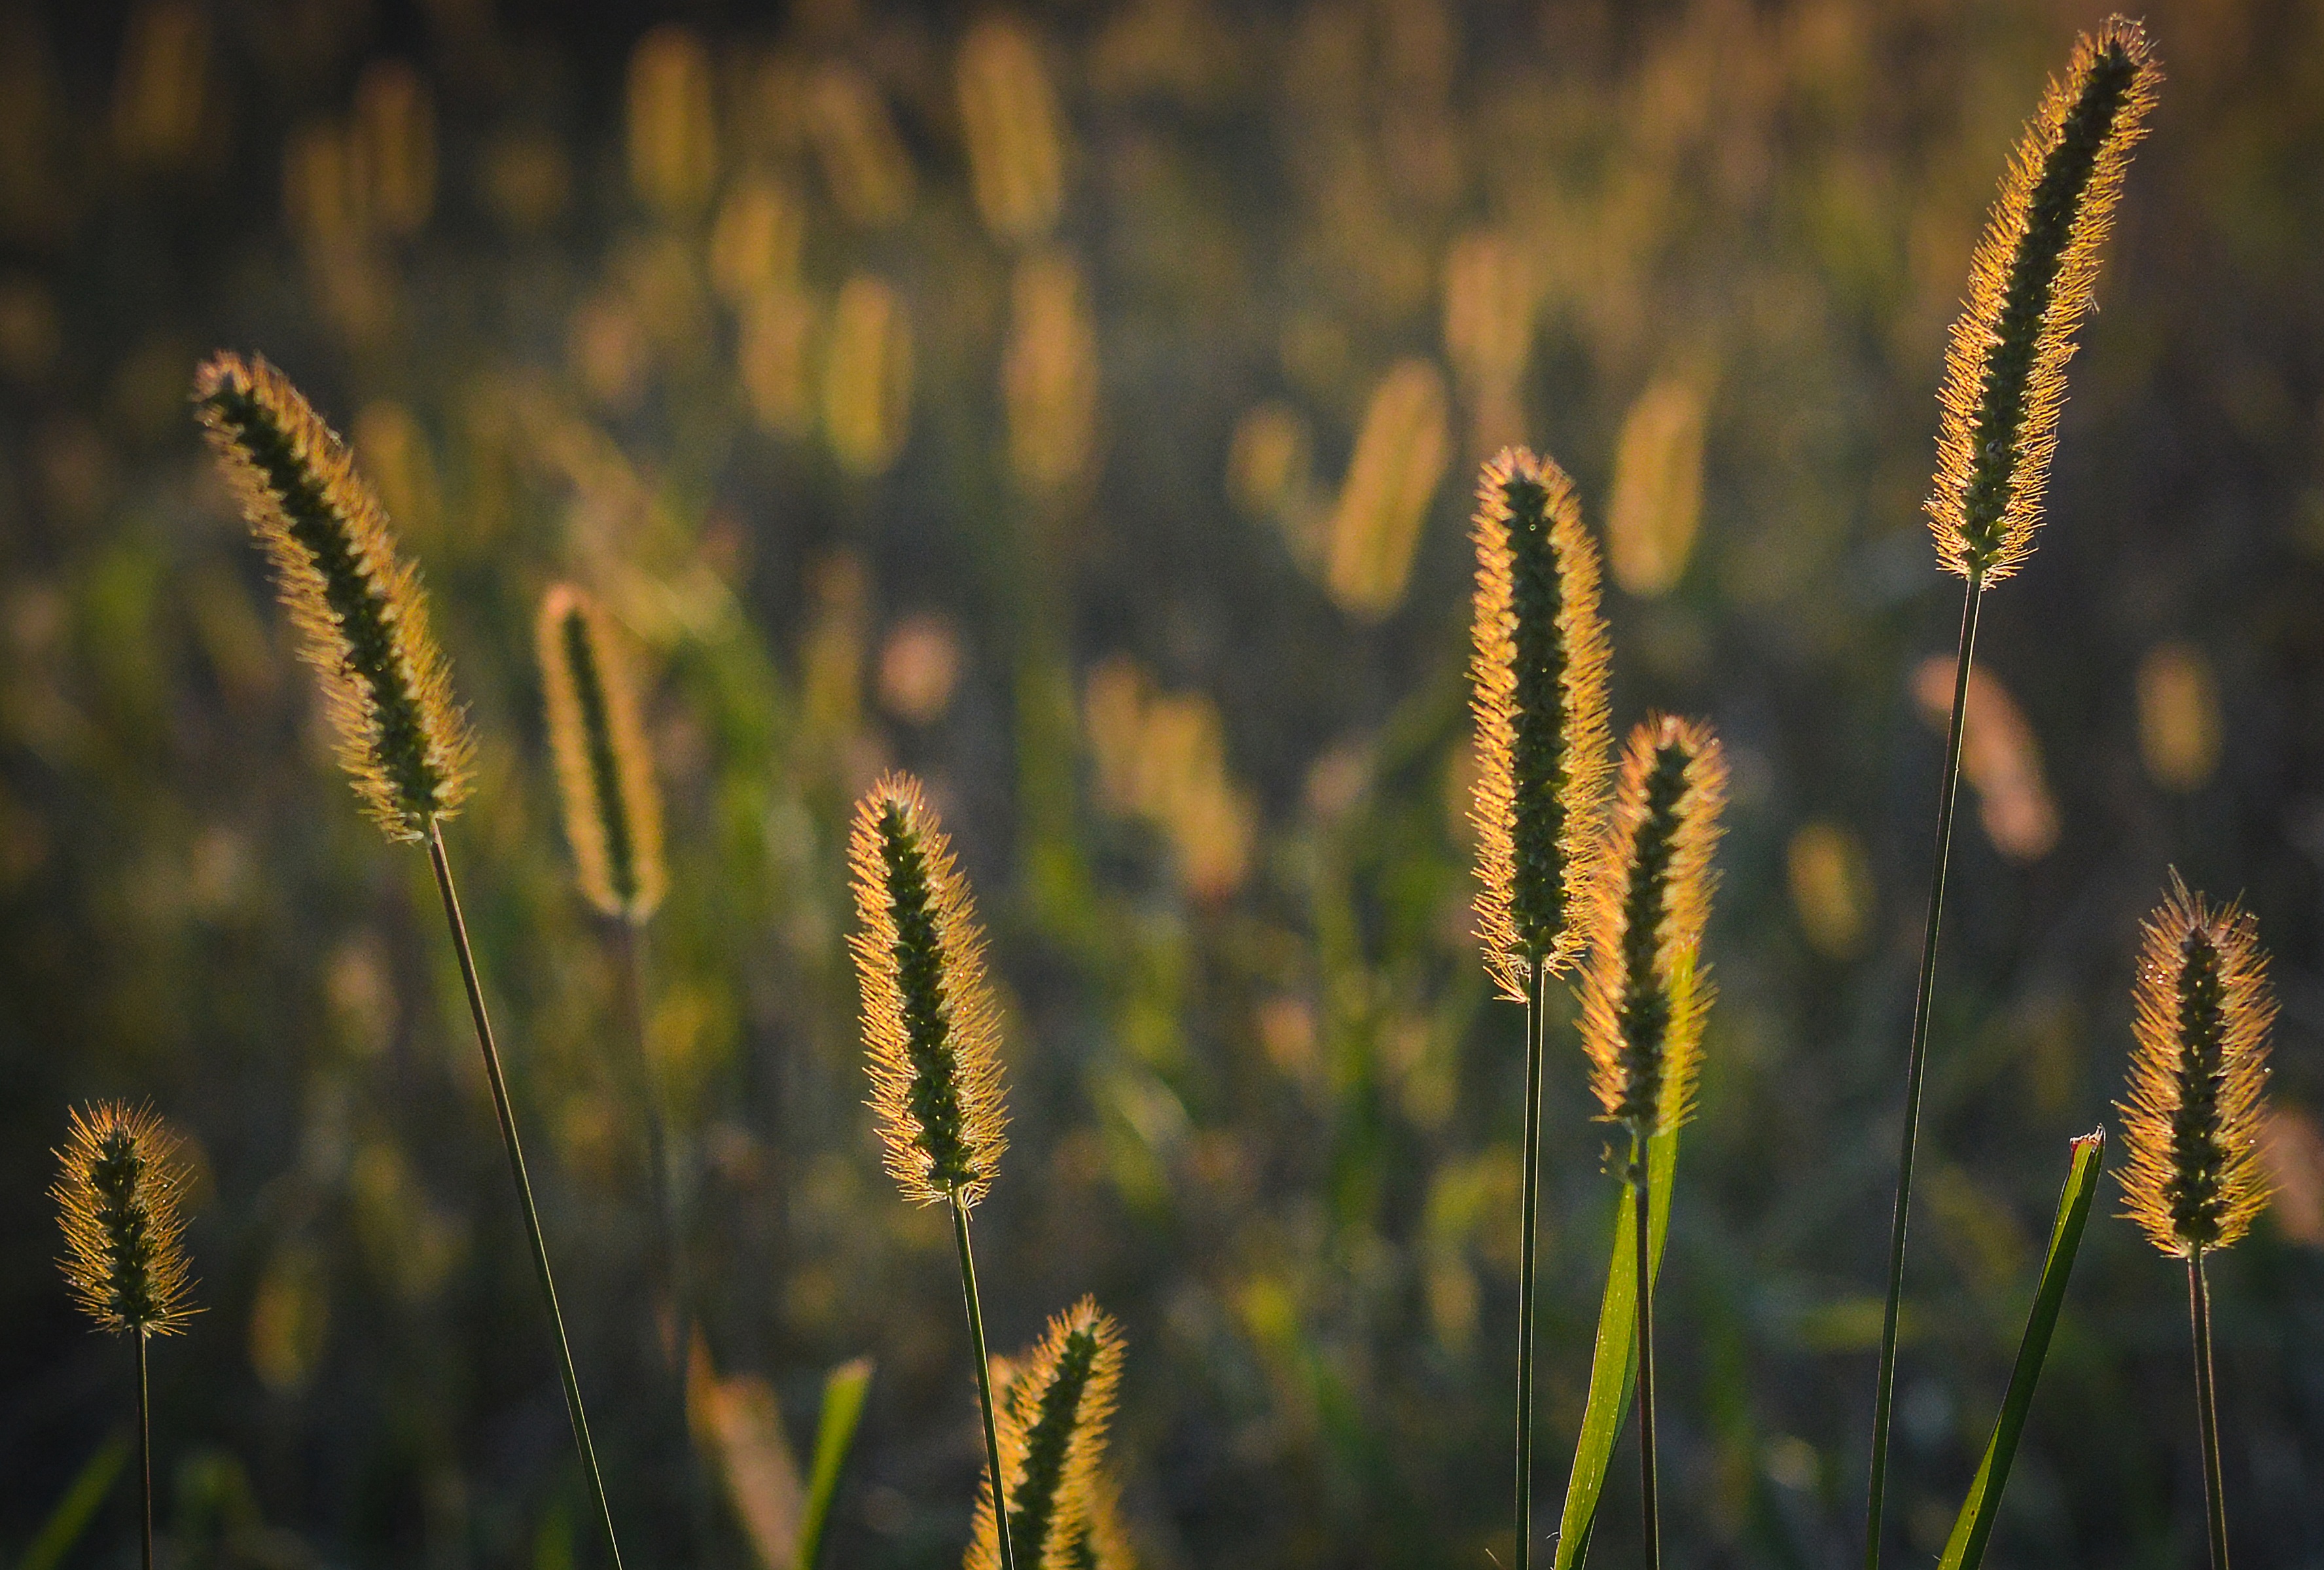
landscape, nature, grass, light, plant, sunset, field, photography, meadow, prairie, sunlight, leaf, flower, summer, evening, green, scenery, botany, flora, wildflower, close up, west, fields, grassland, poland, reeds, mood, the sun, macro photography, the rays, flowering plant, polyana, grass family, plant stem, land plant